Michele Sanmicheli

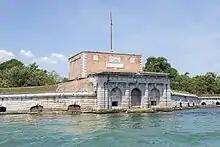
Fort of Sant'Andrea in Venice

After finishing his service for Clement VII Sanmicheli decided to return, in 1527, to Verona: Vasari wrote that the "desire came to Michele after so many years to see again his homeland and his relatives and friends, but much more the fortresses of the Venetians." After spending a few days in his hometown, he went to Treviso and Padua to study their military architecture. Of his stay in the city of Padua, there is a legend that he was placed under arrest on suspicion of espionage activities, given his great interest in defensive structures. On a subsequent stay in Legnago for the renovation of the fortress, he met the captain general of the Venetian Republic, Francesco Maria della Rovere, whose acquaintance, as well as the fame he had now acquired, meant that he was offered the position of military engineer for the Serenissima. Thus, in the same way as Jacopo Sansovino, he became a salaried officer of the Republic: his acclaim among the Venetians and the tragedy represented by the sack of Rome convinced Sanmicheli never to return to Lazio.